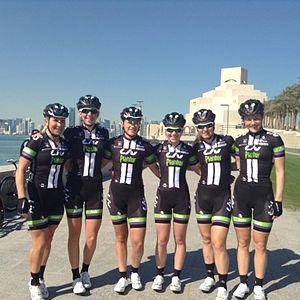
L'équipe cycliste féminine Sunweb est une équipe cycliste féminine néerlandaise. Cette section féminine de l'équipe Giant-Shimano a été créée en 2011, mais ne devient UCI que l'année suivante. En 2013 et 2014, sa leader est la sprinteuse Kirsten Wild. En 2015 il s'agit de la coureuse de classiques Amy Pieters. Leah Kirchmann rejoint l'équipe en 2016 et se classe deuxième du classement UCI World Tour. Le recrutement 2017 est ambitieux avec l'arrivée d'Ellen van Dijk, Lucinda Brand et Coryn Rivera.
La saison 2015 de l'équipe cycliste Liv-Plantur est la cinquième de la formation. Kirsten Wild quitte l'équipe.